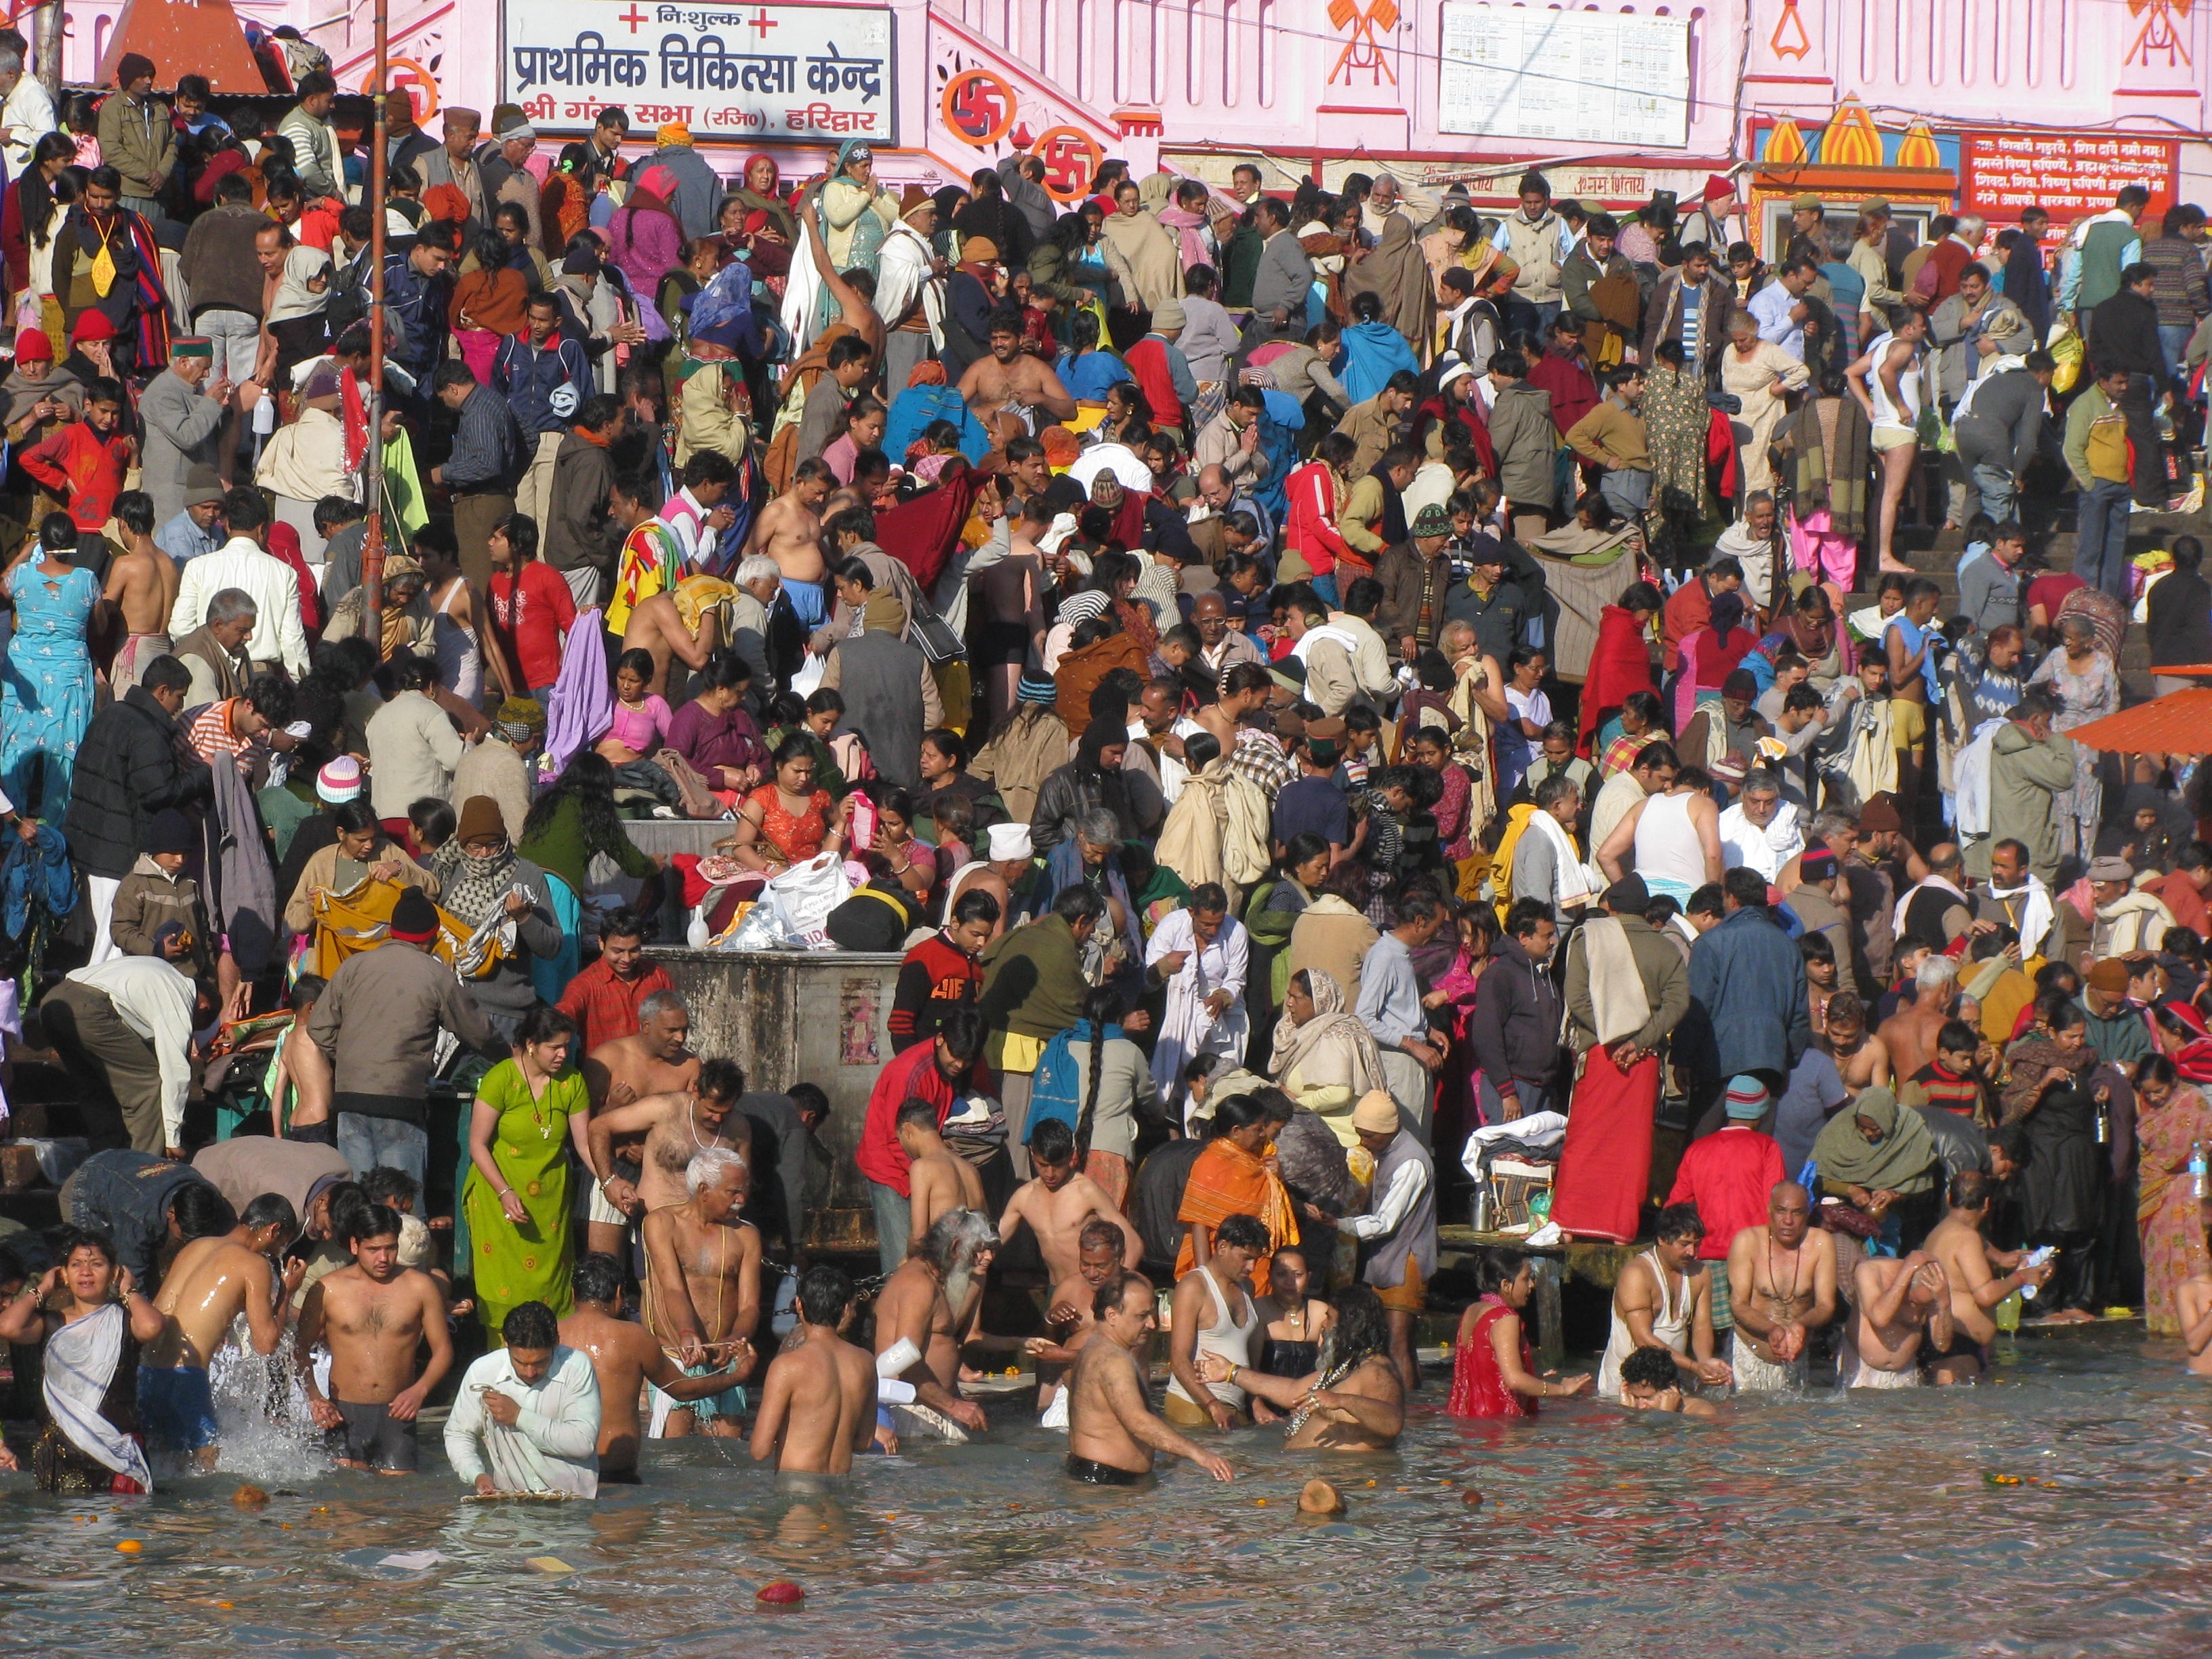
people, crowd, audience, bath, hindu, pilgrims